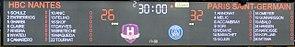
Tableau d'affichage indiquant le résultat définitif de la finale de la coupe de France de handball. Au stade Pierre de Coubertin à Paris 16e, le 26 avril 2015.
La coupe de France de handball masculin 2014-2015 est la 32ᵉ édition de la compétition. Il s'agit d'une épreuve à élimination directe mettant aux prises des clubs de handball amateur et professionnel affiliés à la Fédération française de handball. Depuis 2010, les finales se déroulent dans la même journée au palais omnisports de Paris-Bercy, mais celui-ci étant en travaux jusqu'en octobre 2015, elles se sont jouées au Stade Pierre-de-Coubertin dans le 16ᵉ arrondissement de Paris.